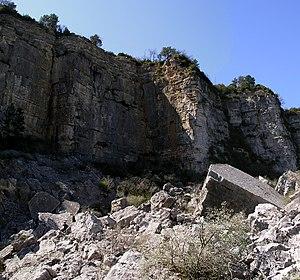
Chaos de blocs au pied du rocher du Combalou, Roquefort-sur-Soulzon, Aveyron, France.
Roquefort-sur-Soulzon est une commune française, située dans le département de l'Aveyron, en région Occitanie. Sa notoriété provient du fromage de brebis qui porte son nom.
Une fleurine est une fissure dans la roche des caves naturelles du sud de la France, dans la région des causses.